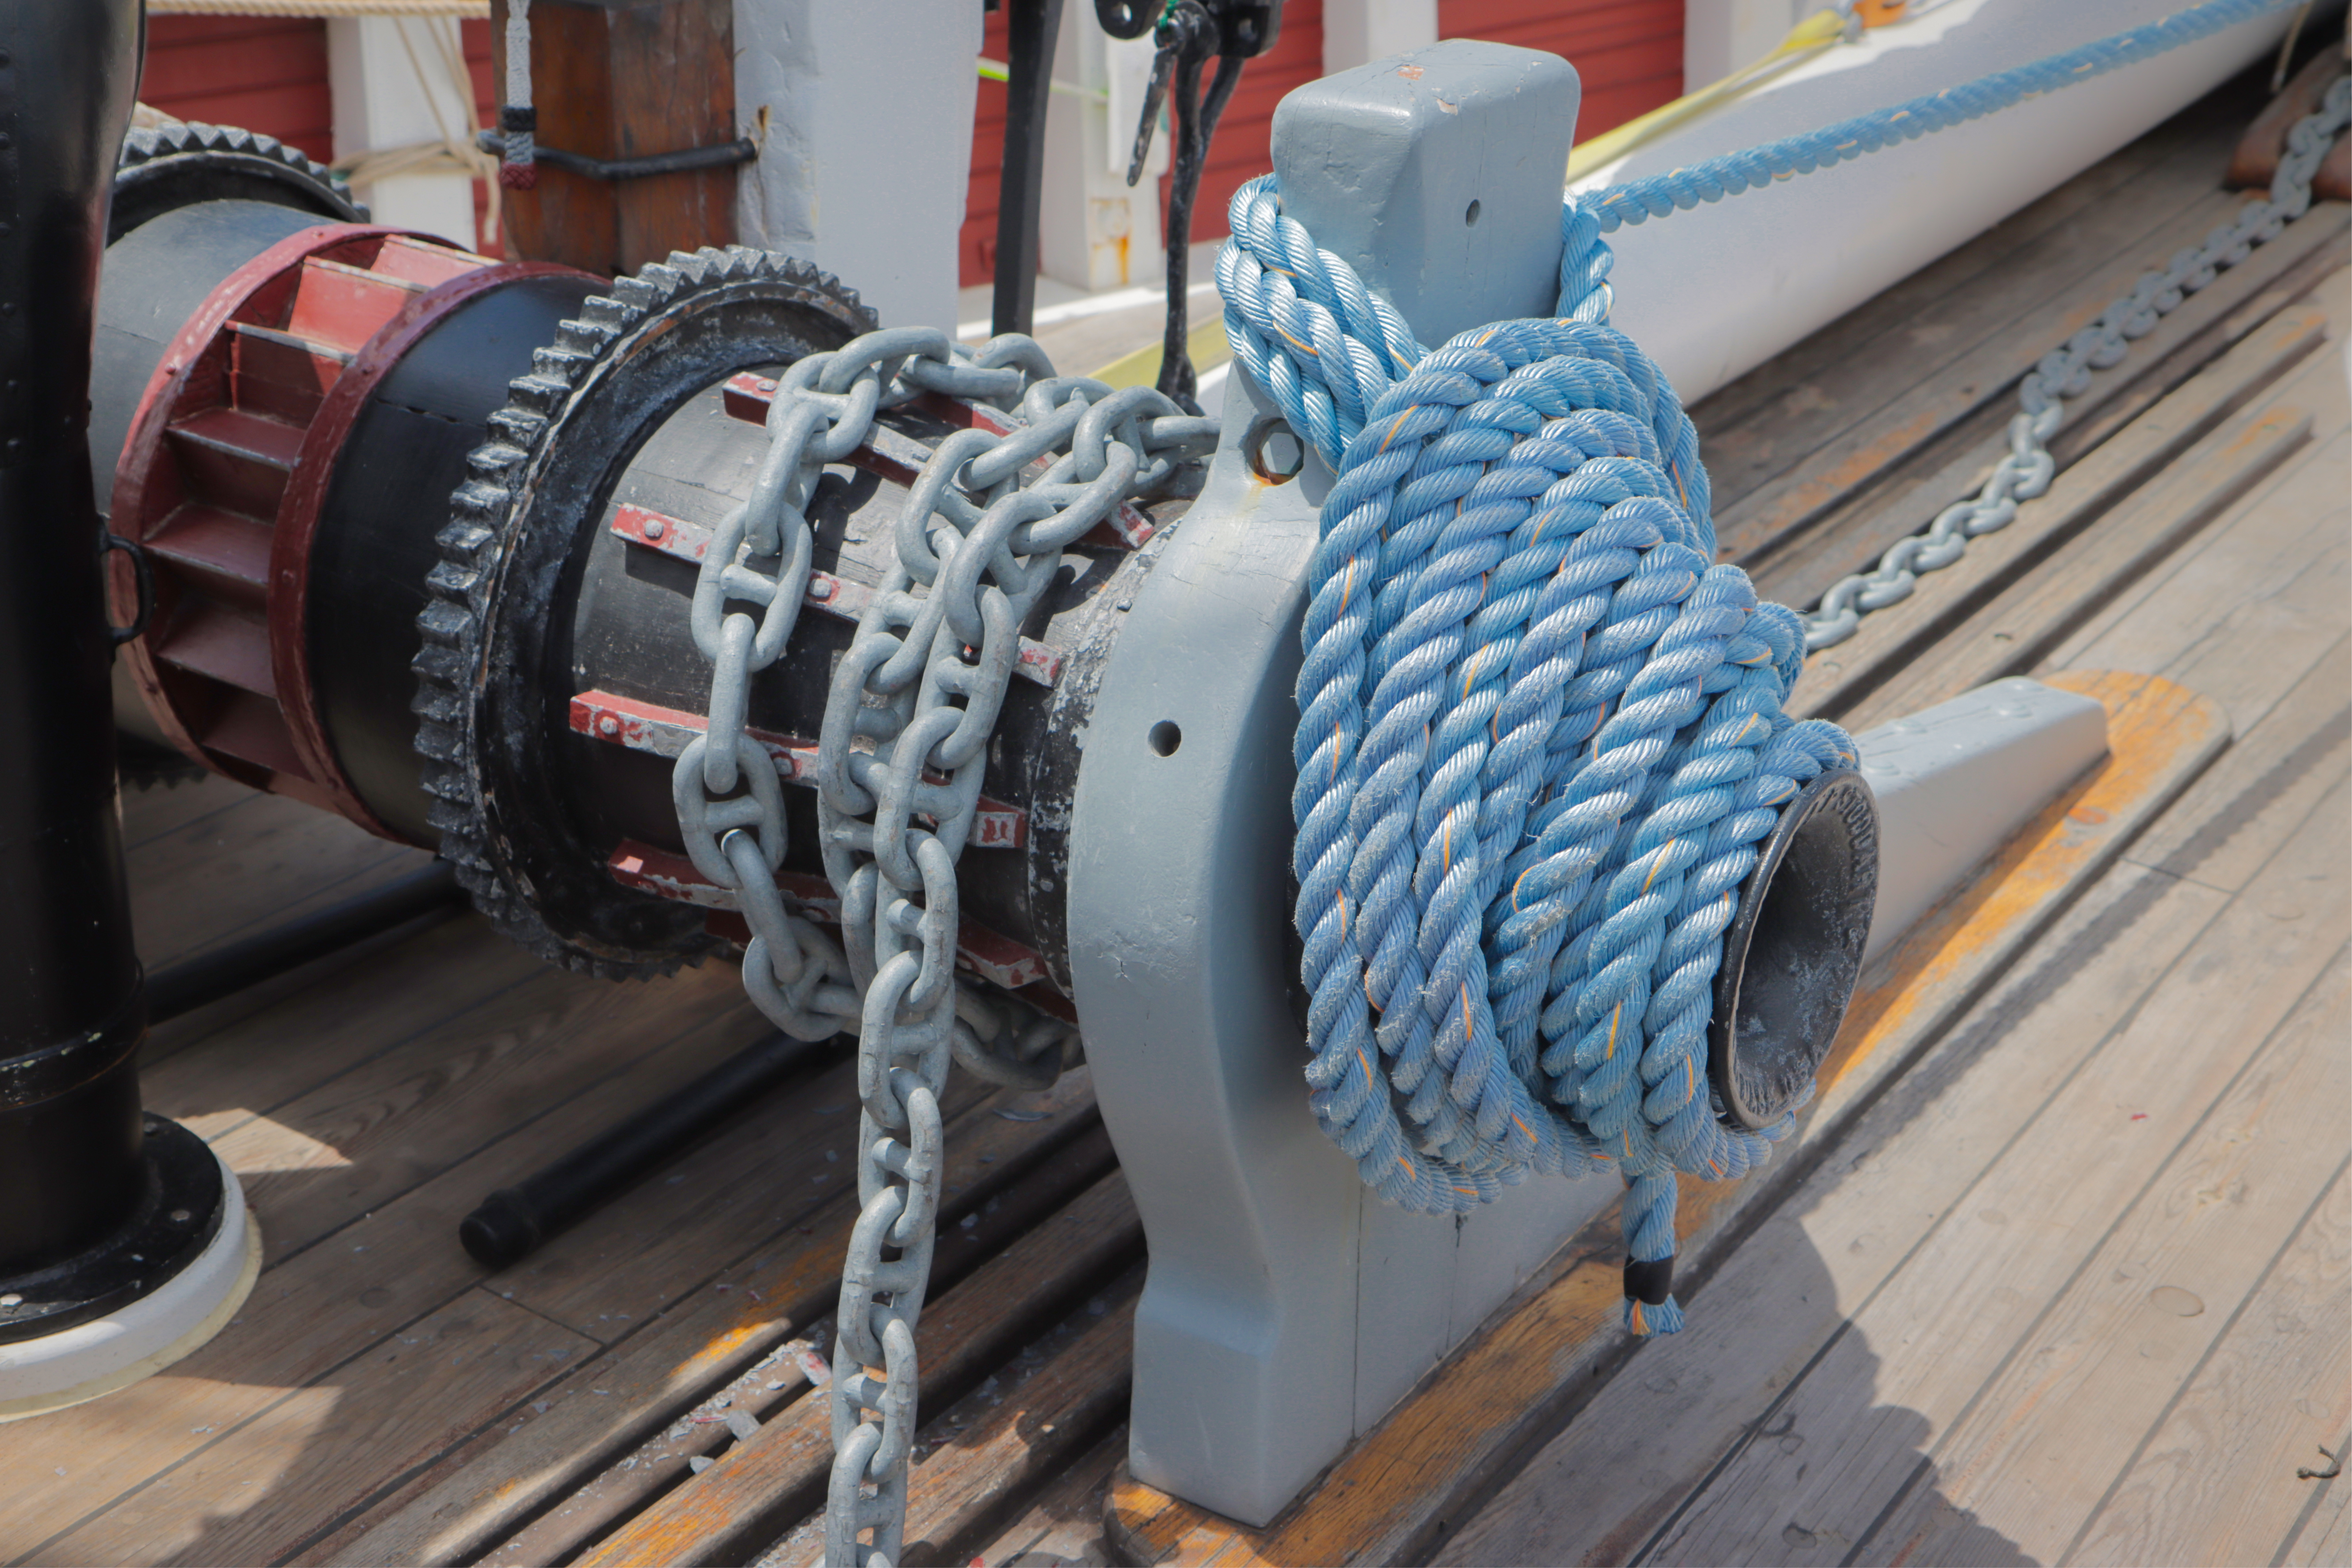
tallship, ship, boat, dock, water, sky, clouds, outdoors, galvestontx, galveston, texas, gulfofmexico, automotive tire, wood, engineering, gas, automotive wheel system, machine, auto part, rim, metal, rope, electric blue, steel, Rope rhythmic gymnastics, naval architecture, gear, aluminium, computer keyboard, industry, aircraft engine